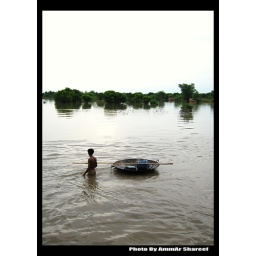
A boy who floats people in flood water from on side to the other.